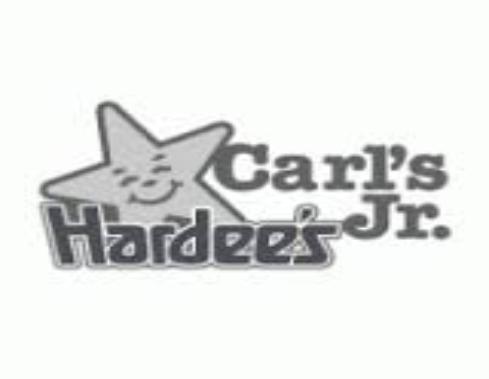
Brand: Hardee's
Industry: Food